Interster

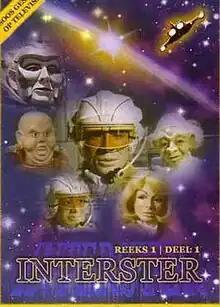
The cover of the first volume of "Interster" released in Afrikaans by the SABC on 10 March 2009 featuring the main characters from the series.

Interster (Afrikaans, "Inter-star") (author Dr Johann Beukes 1949–2007) was a two-season science-fiction puppet television series made for children and shown in South Africa from the early 1980s. At the time of its production the show was variously compared to the series "Thunderbirds", which was previously broadcast in South Africa in Afrikaans under the title Redding Internasionaal (International Rescue).